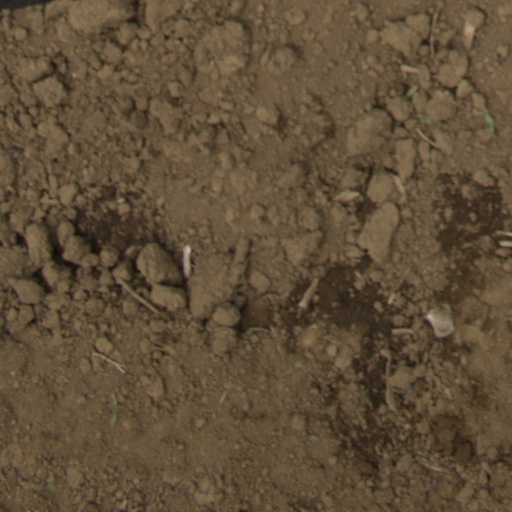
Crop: Jerusalem artichoke